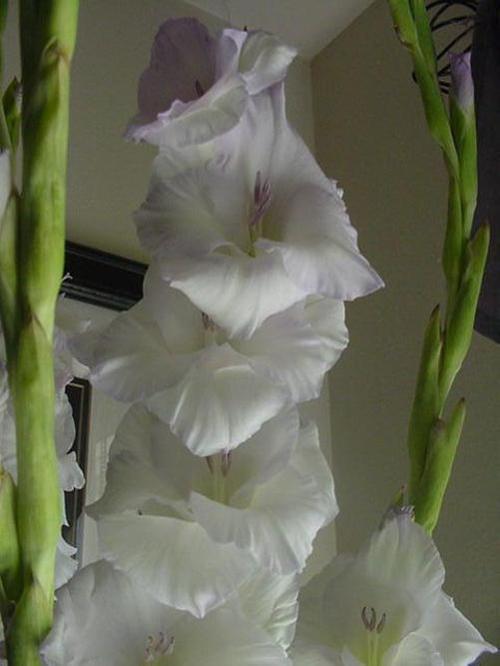
Label: sword lily